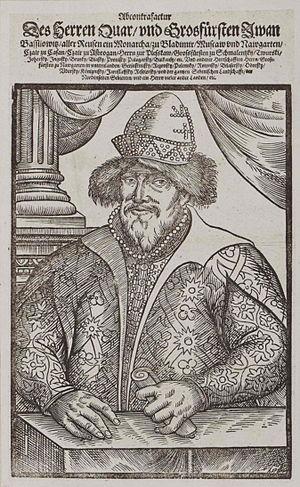
Heinrich von Staden ou Staden est un aventurier allemand, opritchnik du tsar Ivan le Terrible. Il est l'auteur de plusieurs ouvrages consacrés à la Russie et publiés pour la première fois en 1917 sous le titre général de Écrits sur Moscou.
Ivan IV Vassiliévitch, dit Ivan le Terrible, né le 25 août 1530 à Kolomenskoïe et mort le 18 mars 1584 à Moscou, est le grand-prince de Vladimir et Moscou de 1533 à 1584, et le premier tsar de Russie de 1547 à 1584.